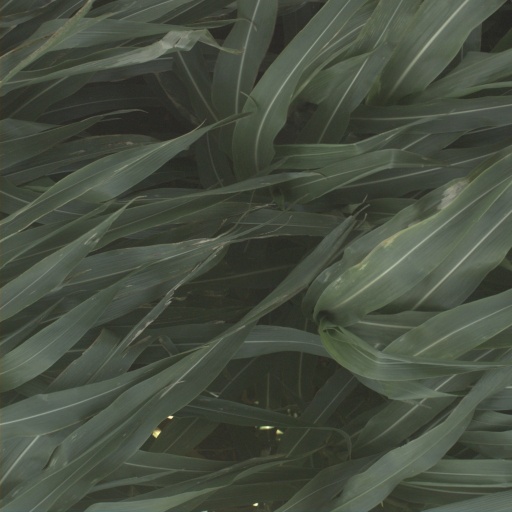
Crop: sorghum